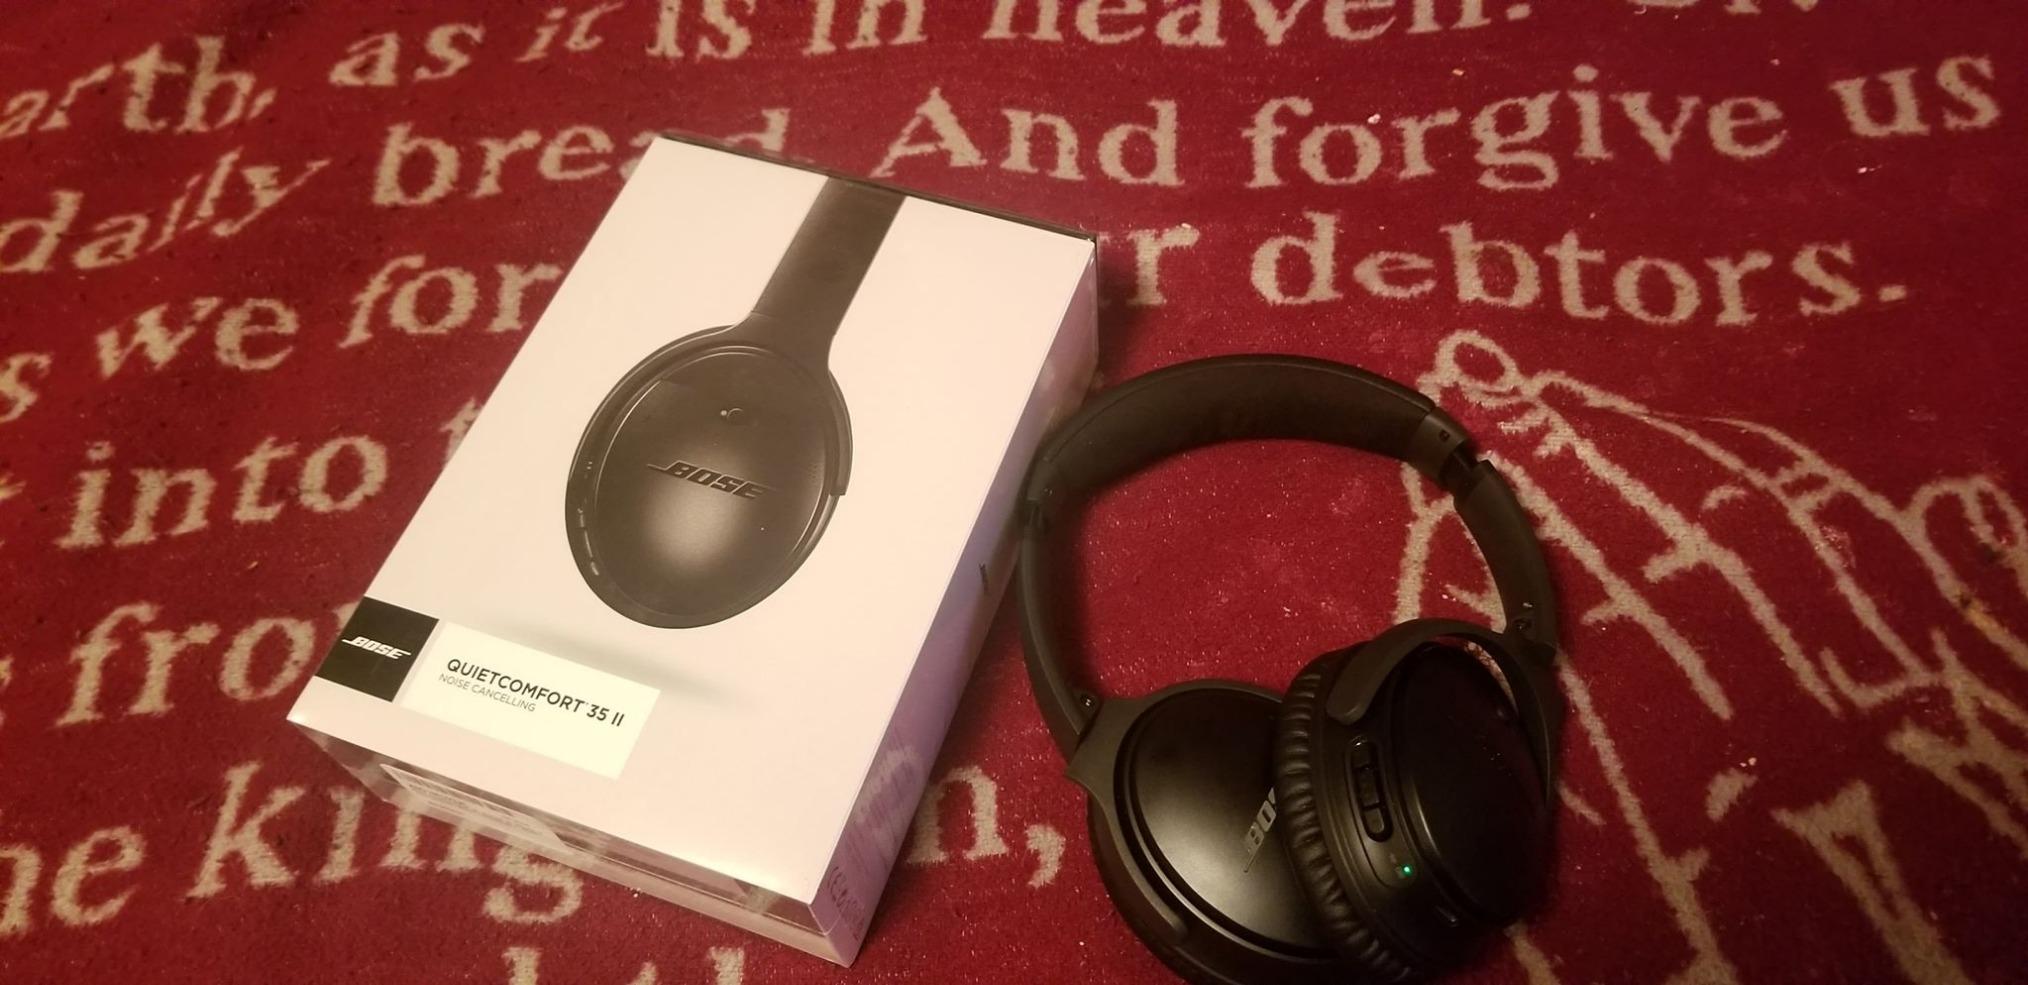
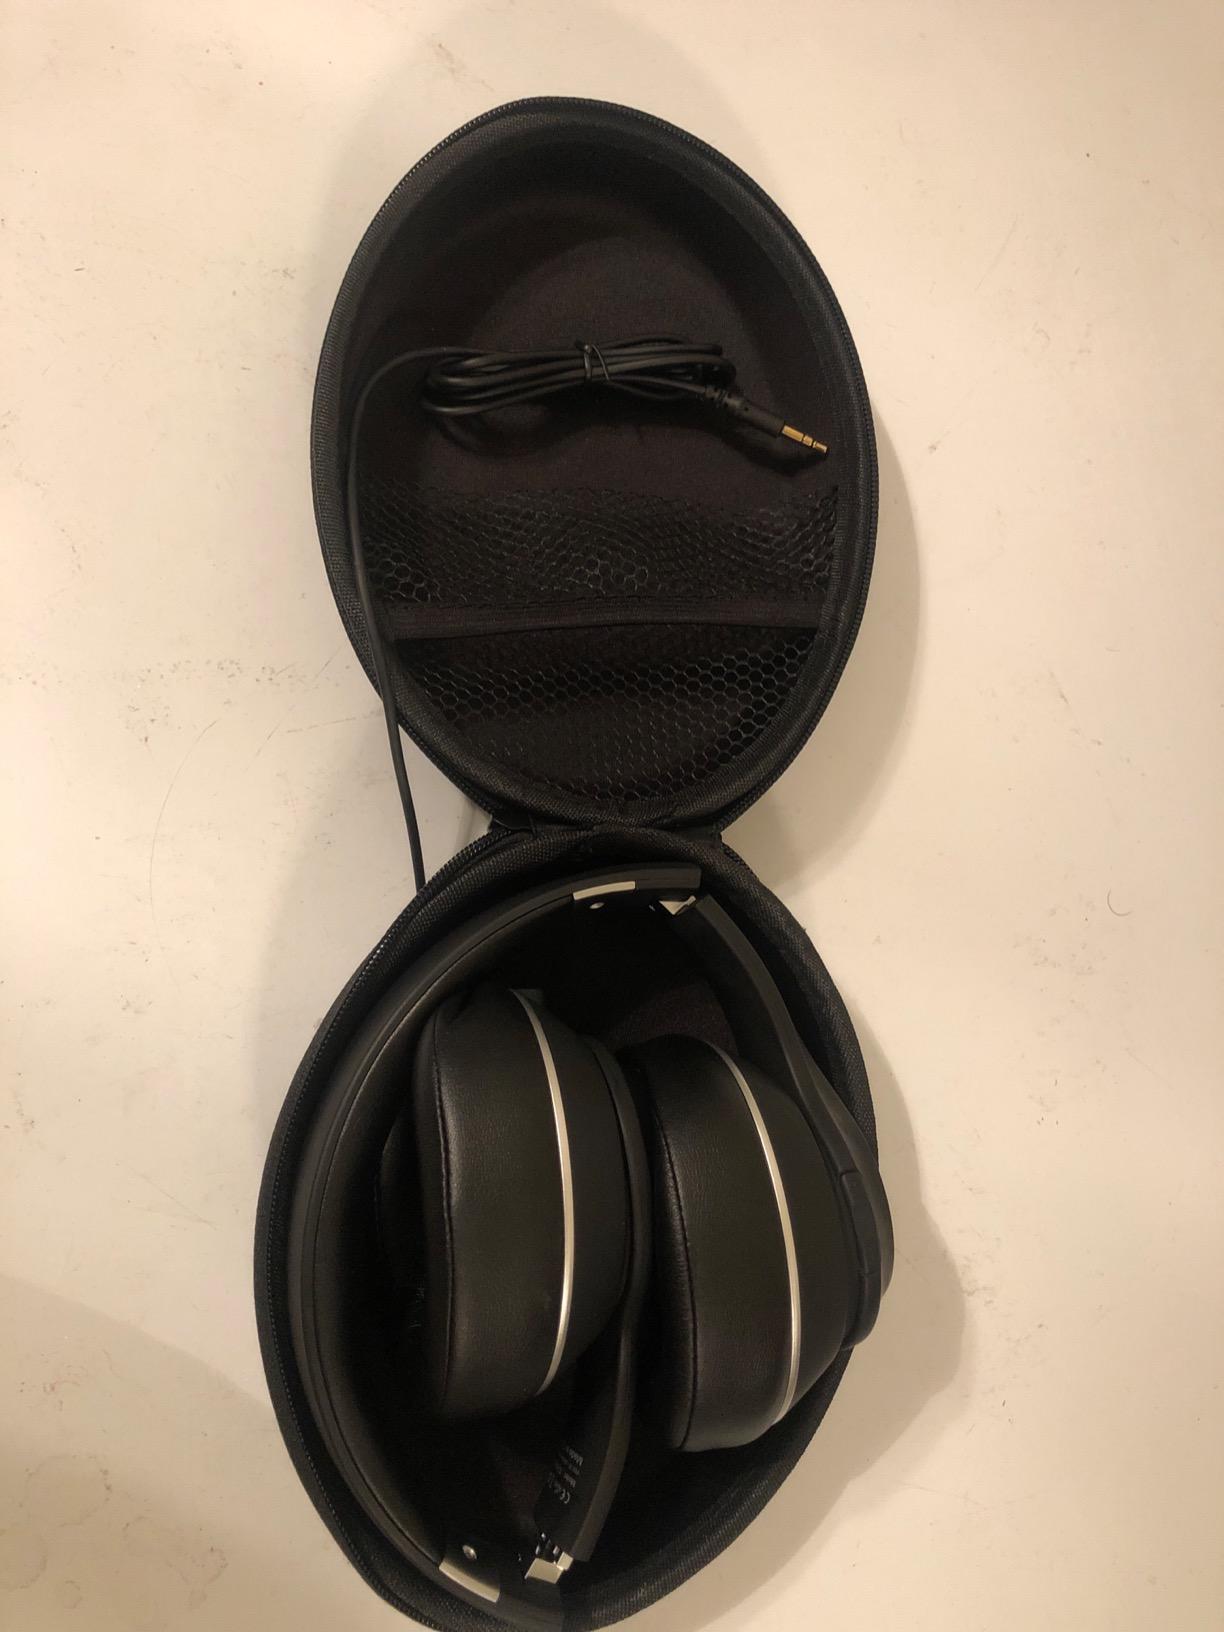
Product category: headphones
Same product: no